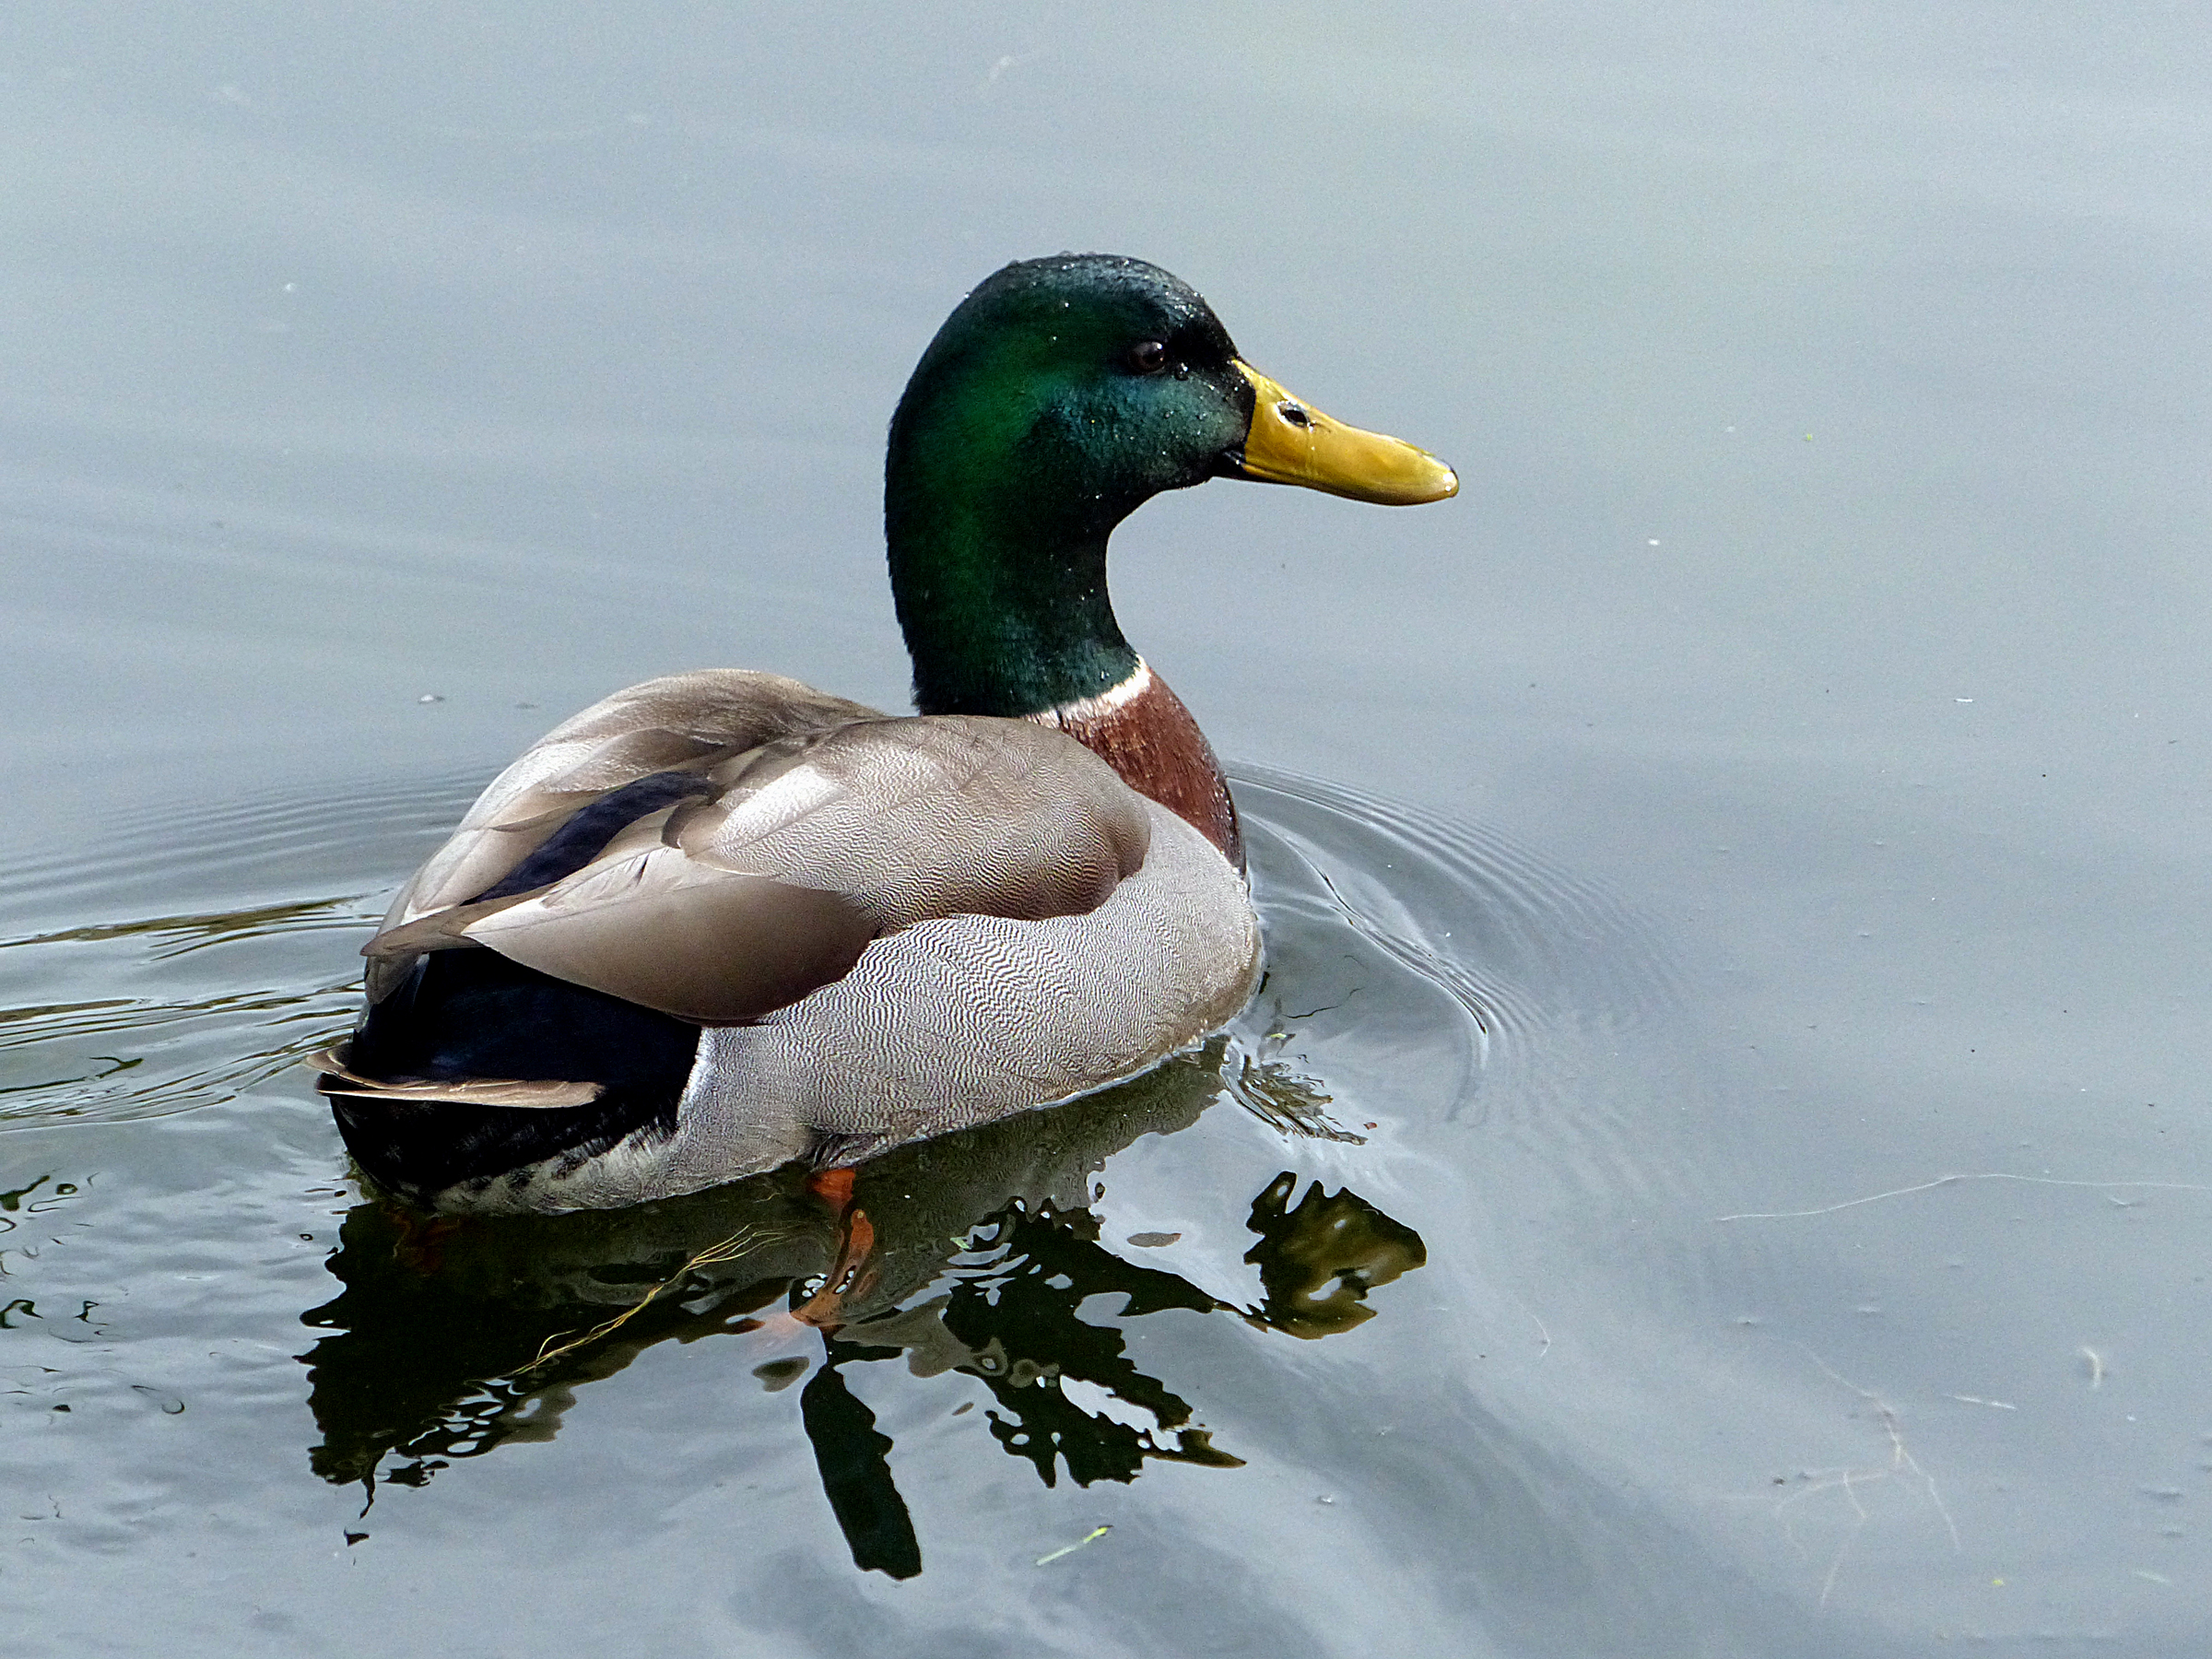
water, bird, wing, wildlife, beak, fauna, poultry, duck, vertebrate, ducks, lumixfz200, waterfowl, panasonicdmcfz200, mallarddrake, testinglumixfz200, water bird, mallard, canard, mergus, ducks geese and swans, seaduck